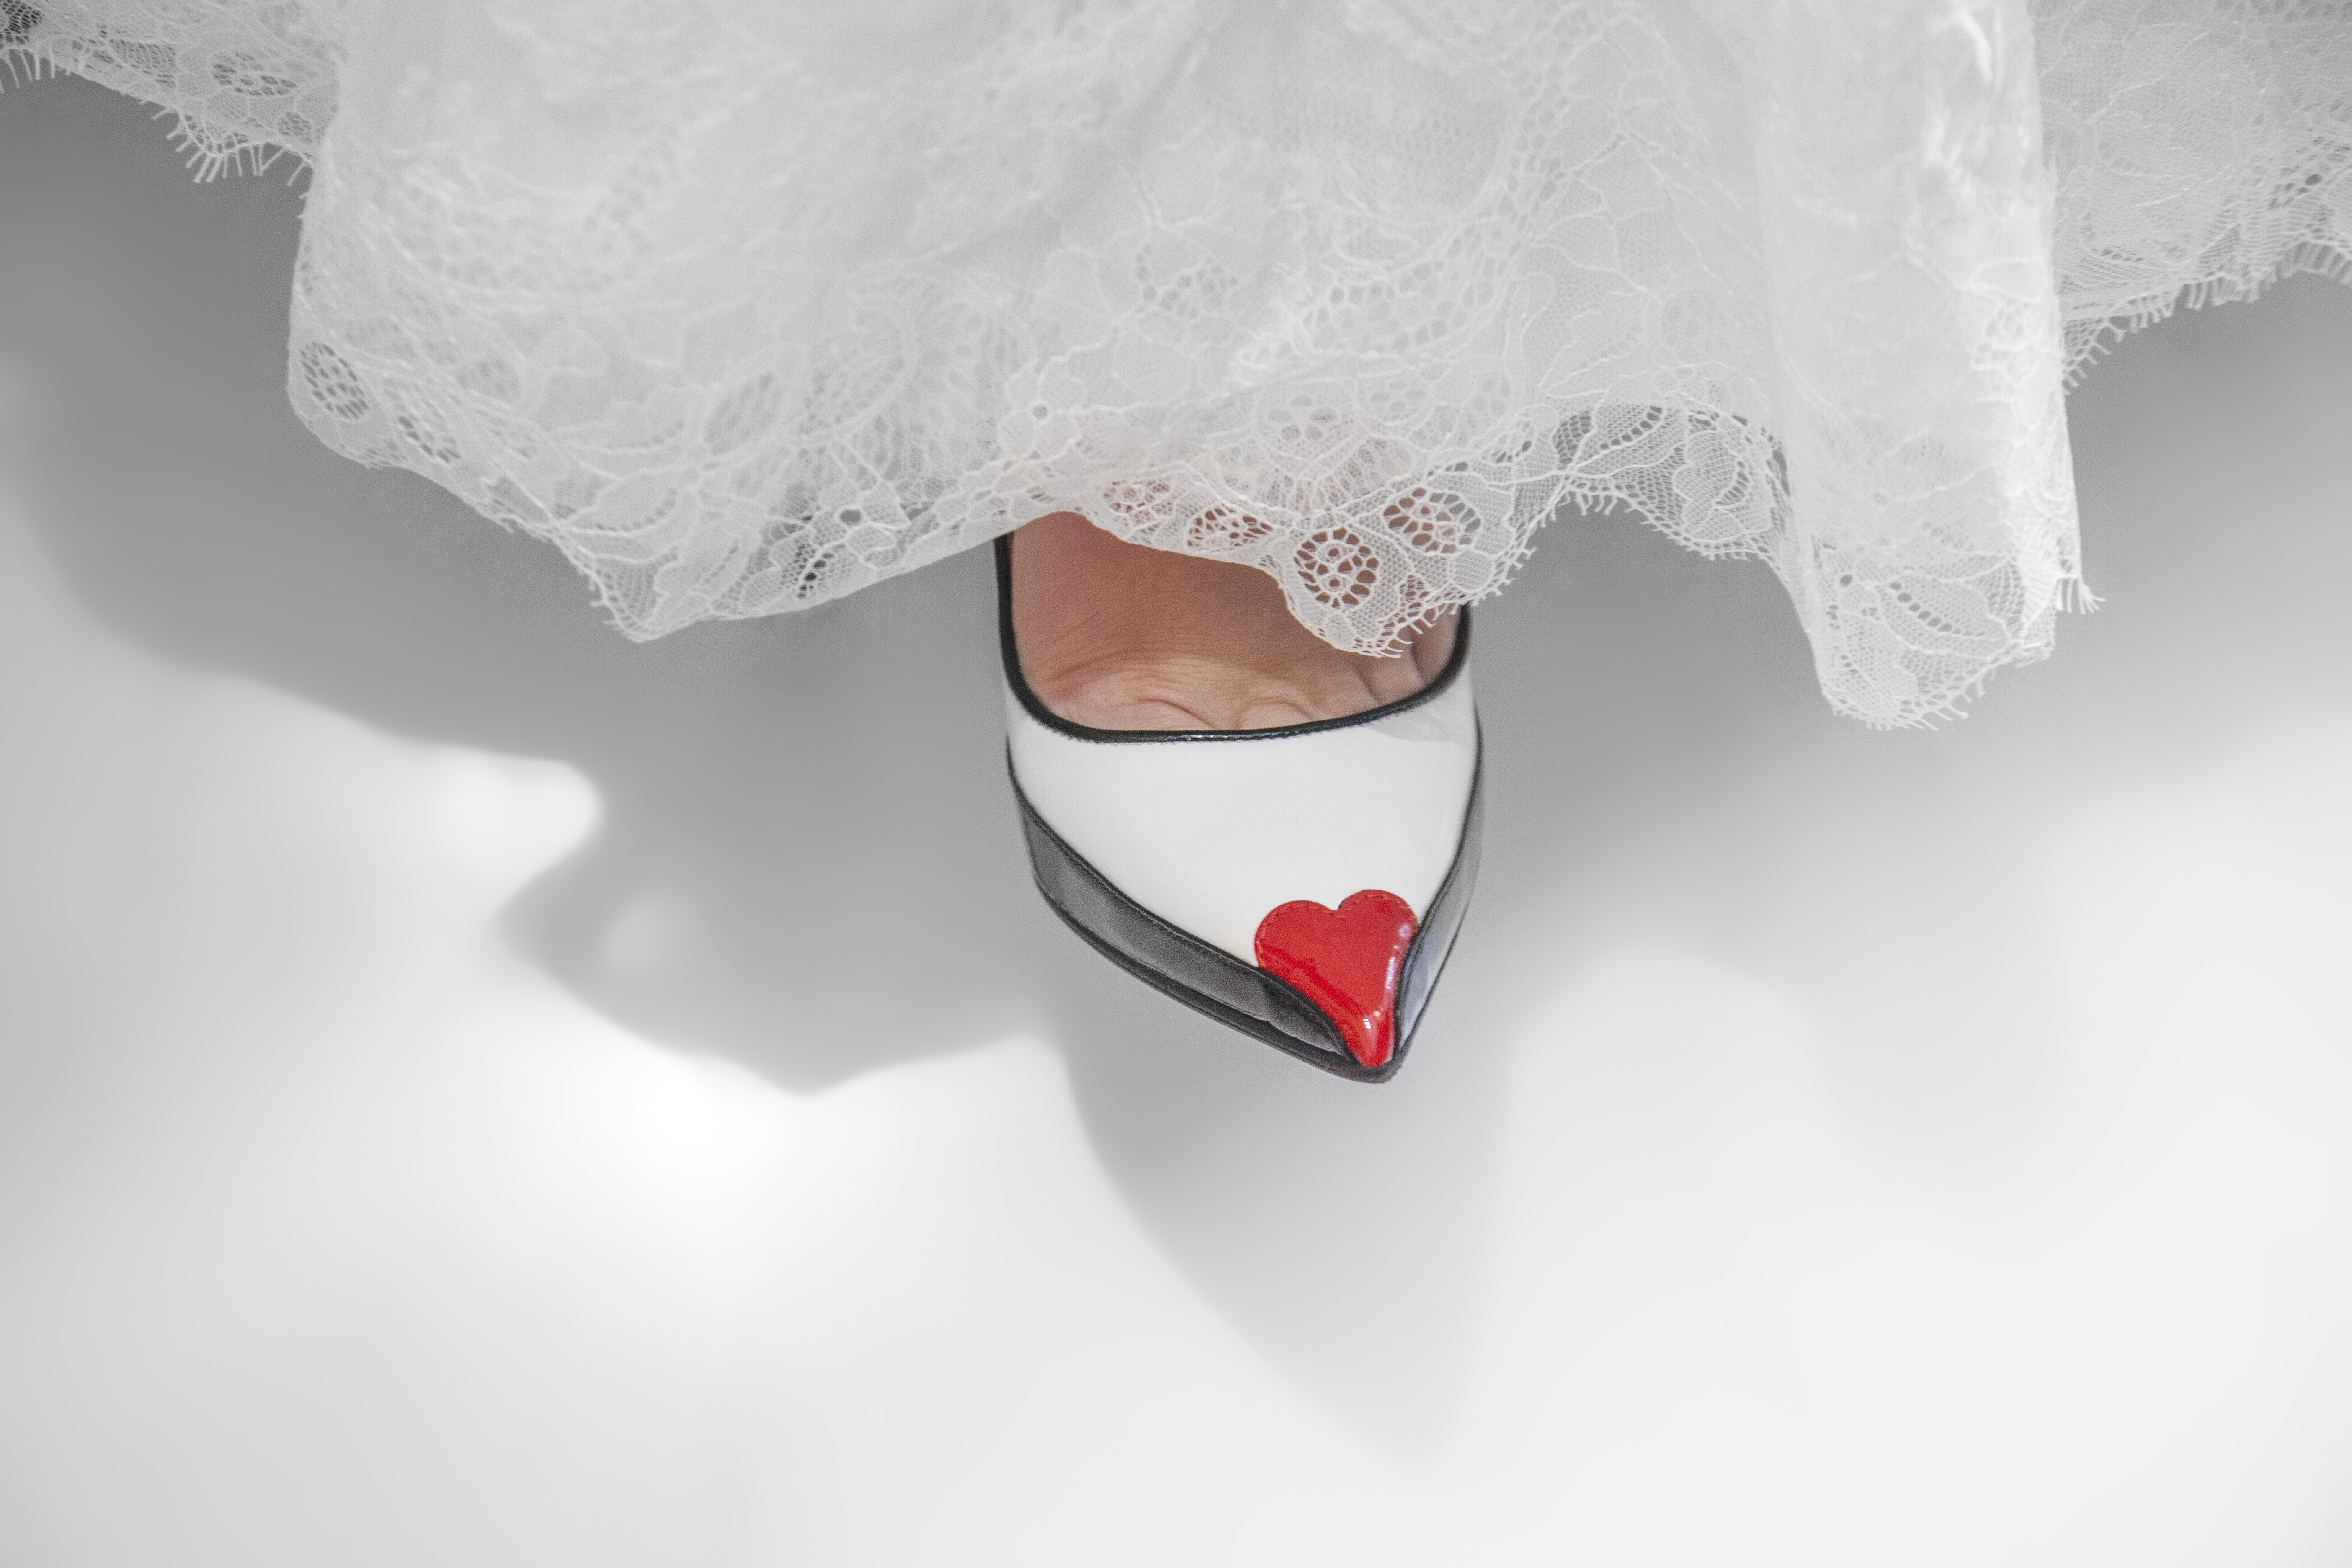
hand, black and white, woman, white, leg, heart, finger, red, fashion, clothing, bride, marriage, shoes, dress, heels, fine, whites, wedding dresses, monochrome photography, fashion accessory, undergarment, bridal clothing